Candy Lo

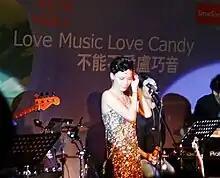
Lo in 2007

Candy Lo Hau-yam is a Canto-rock singer-songwriter and film actress from Hong Kong. Formerly the lead vocalist of the band Black and Blue, Lo launched her solo career in 1998 and is best known for the singles, "Trash" and "Please Break Up".